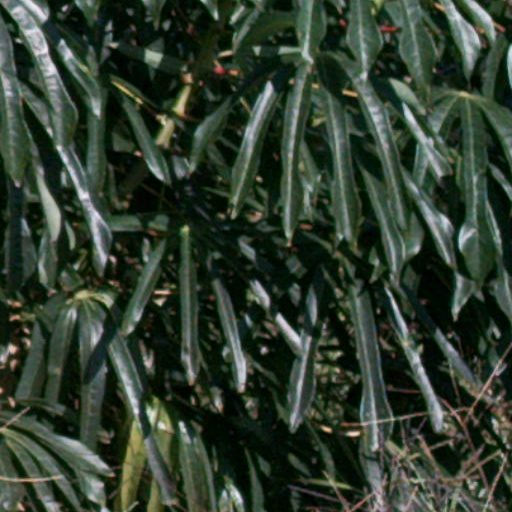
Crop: cassava